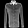
Label: Shirt